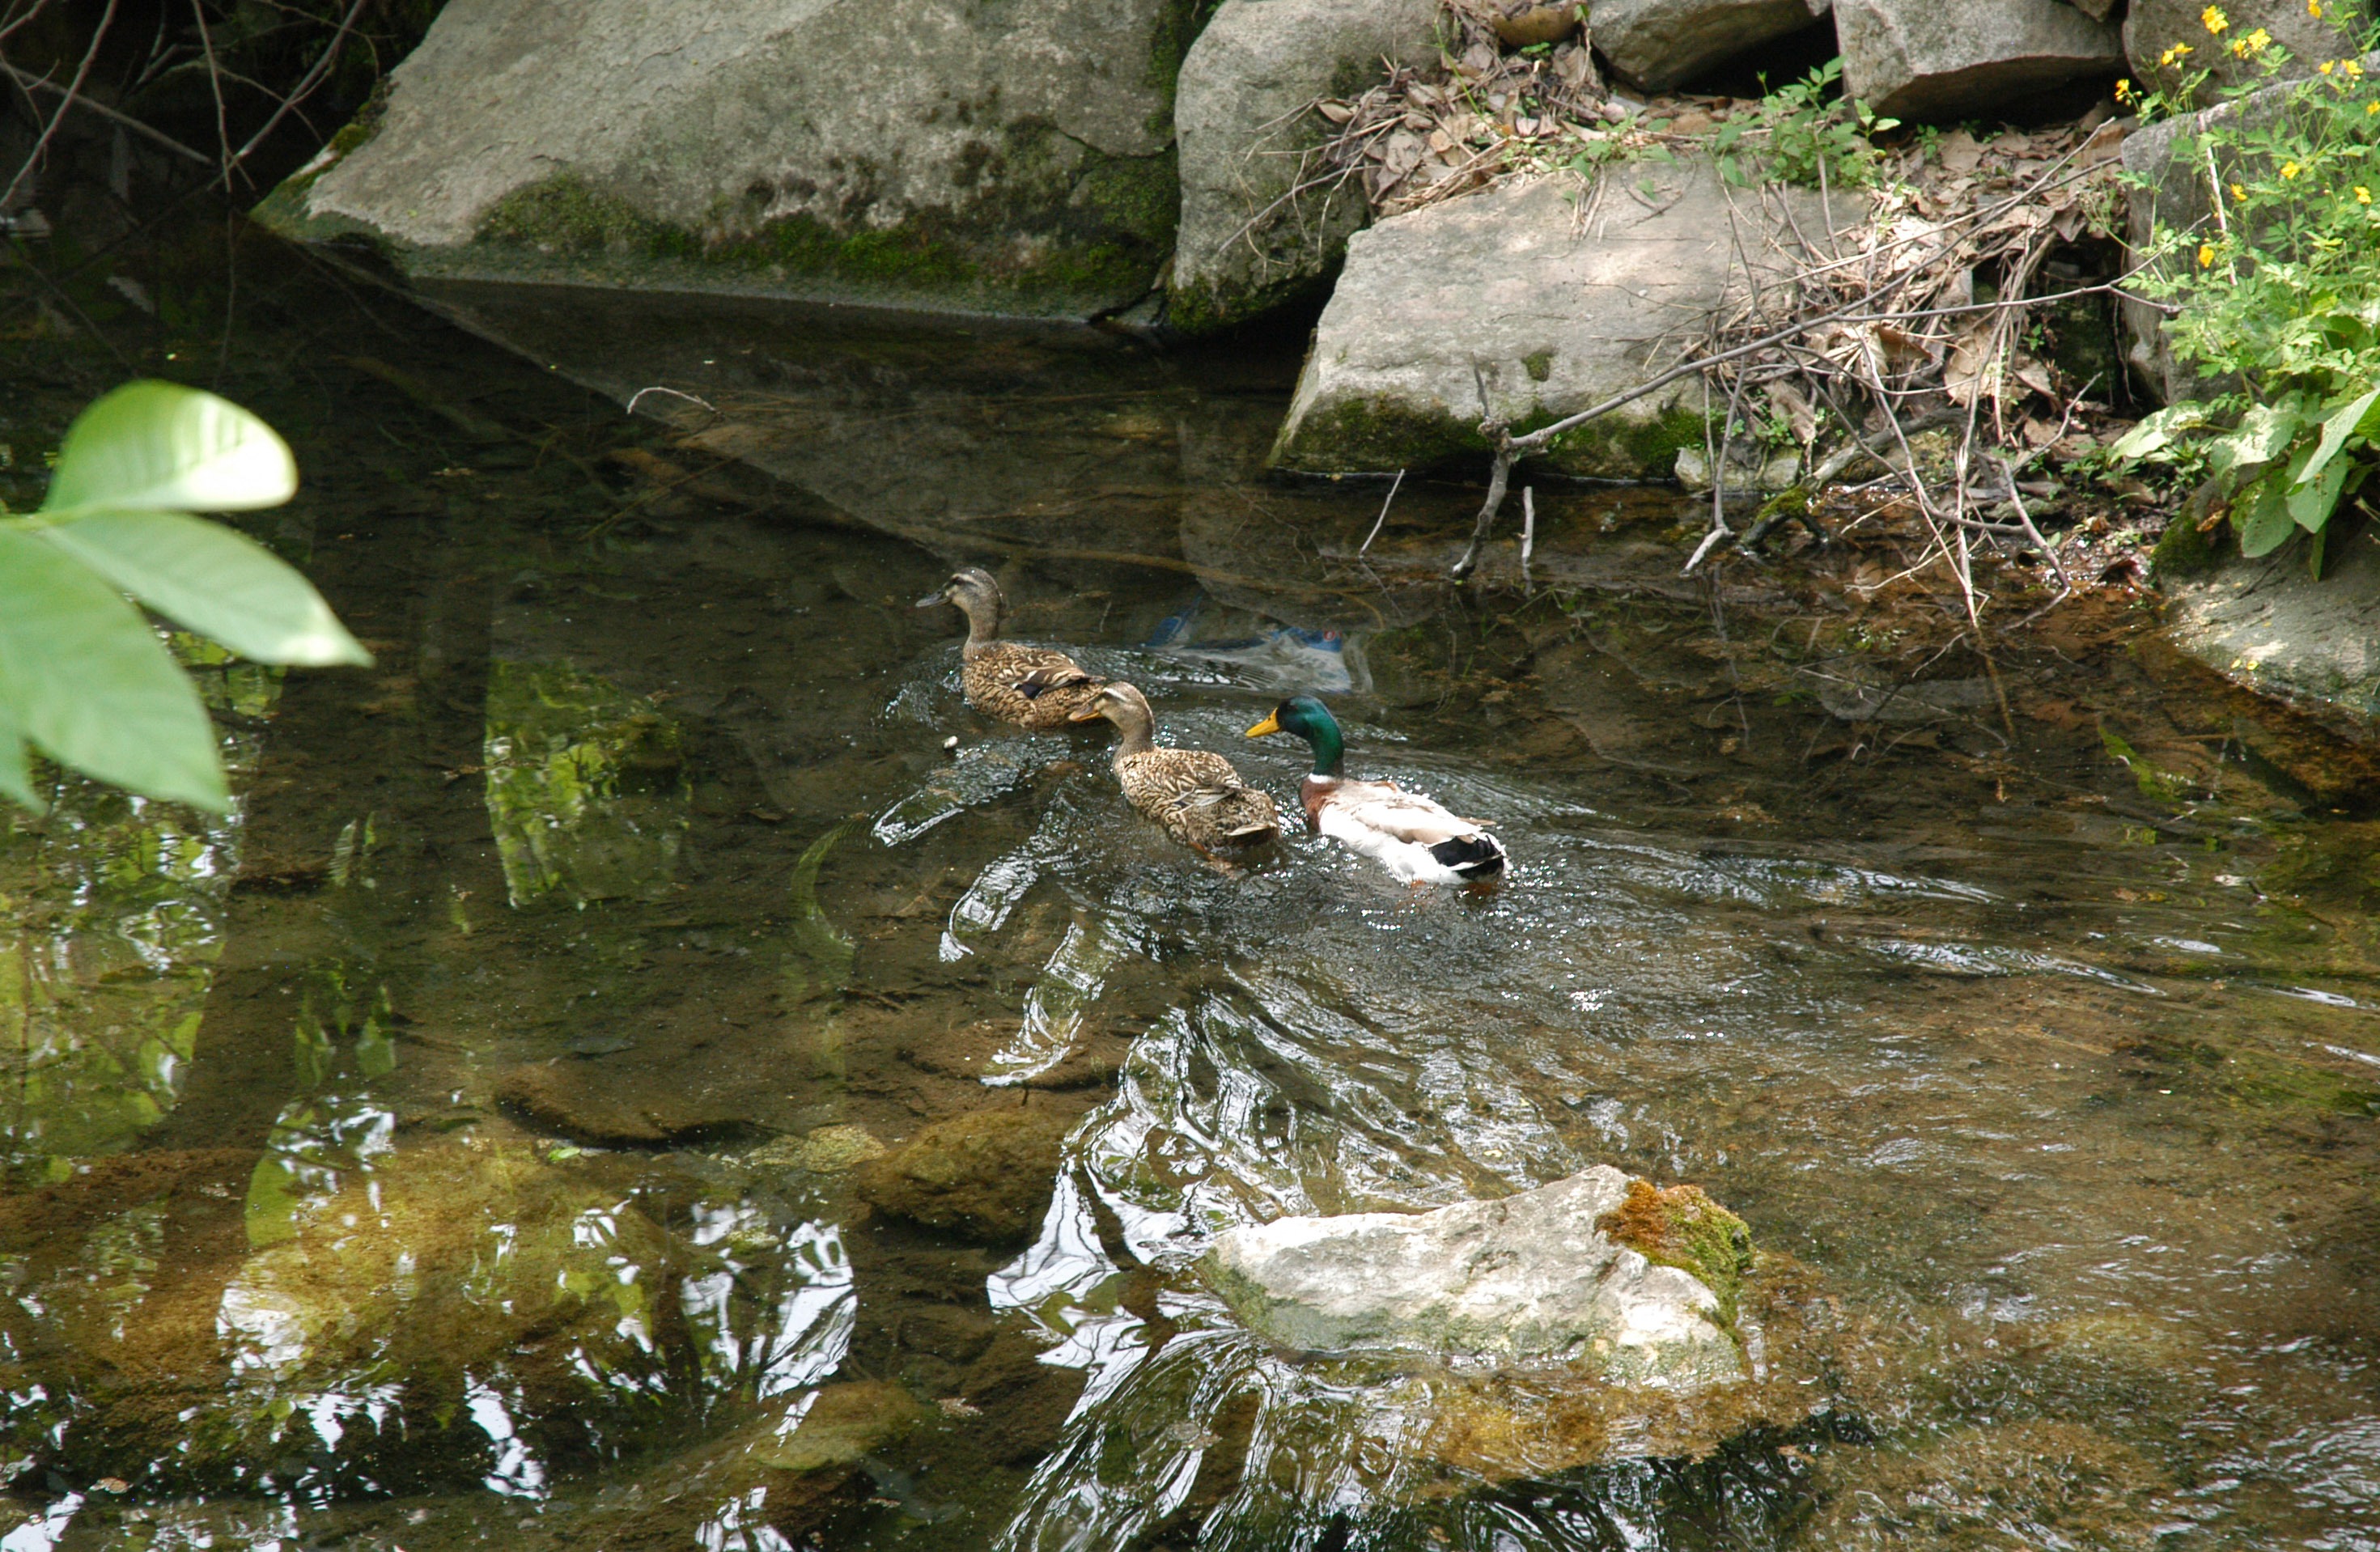
water, nature, flower, river, pond, wildlife, stream, zoo, green, baby, fauna, swimming, leaves, rocks, birds, duck, ducks, water bird, mallard, ducklings, waterfowls